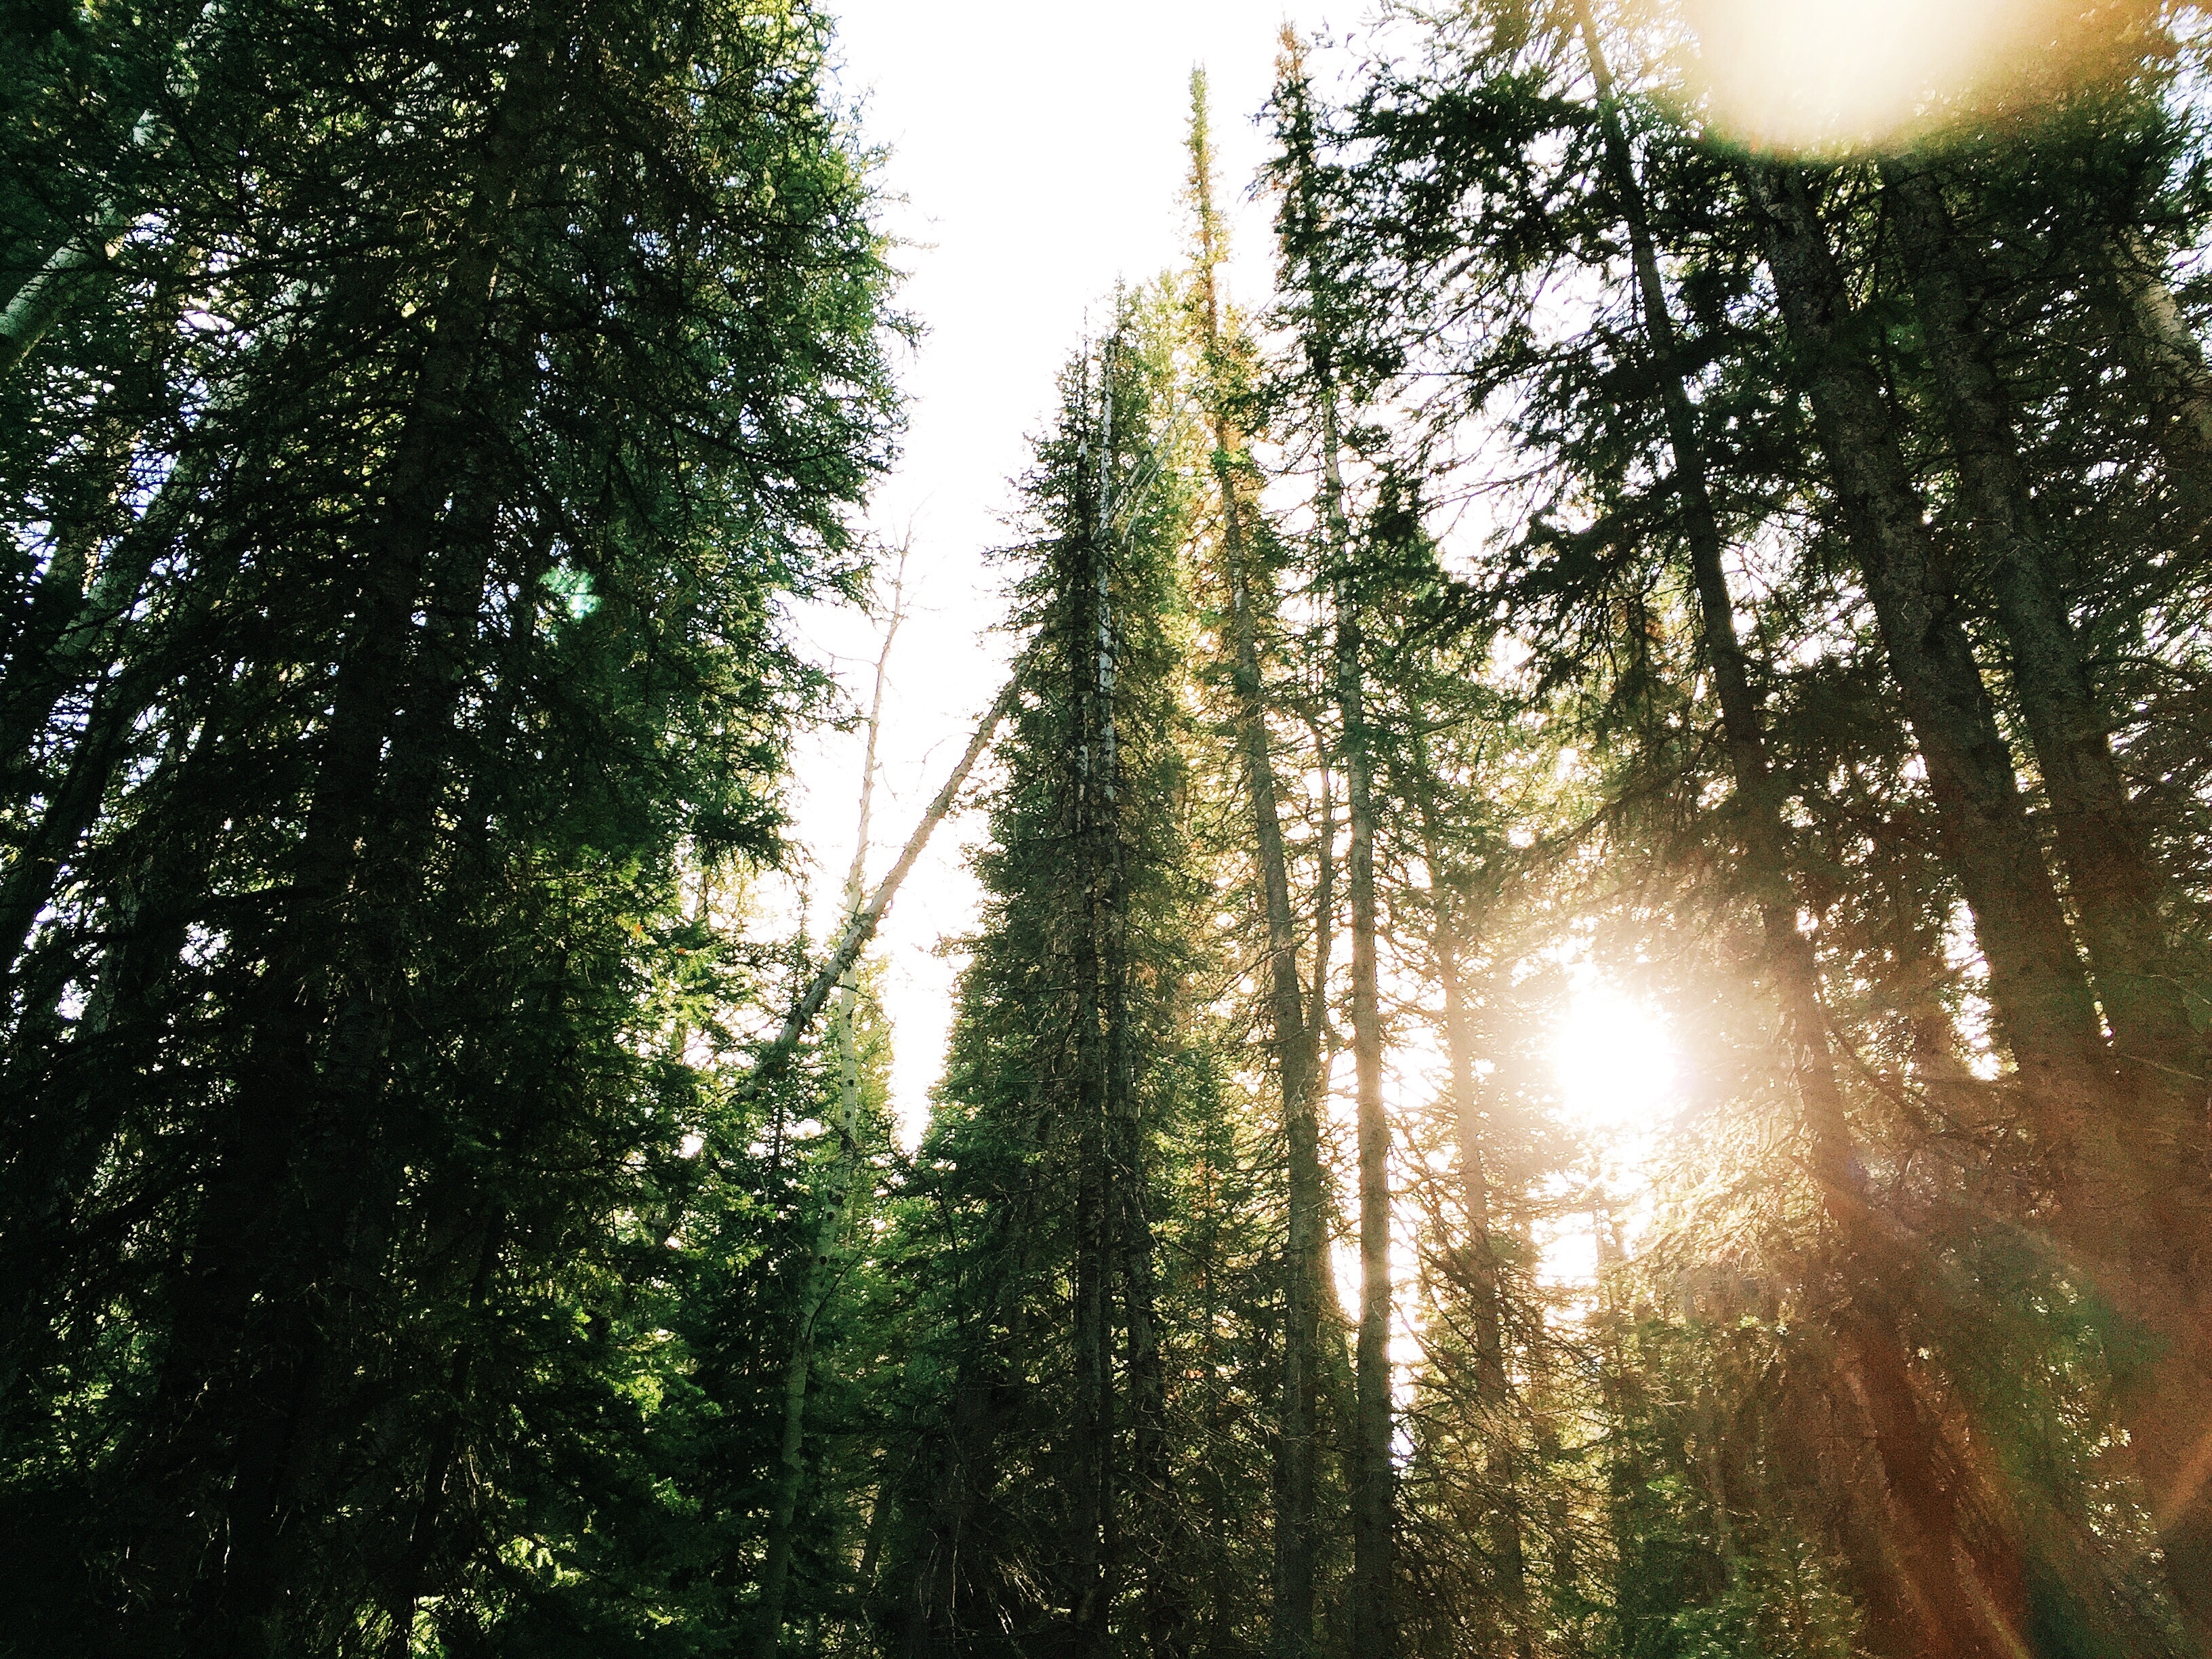
tree, nature, forest, branch, light, plant, mist, sunlight, morning, jungle, spruce, rainforest, conifers, woodland, habitat, ecosystem, biome, old growth forest, fir trees, natural environment, atmospheric phenomenon, woody plant, temperate coniferous forest